Bayonet

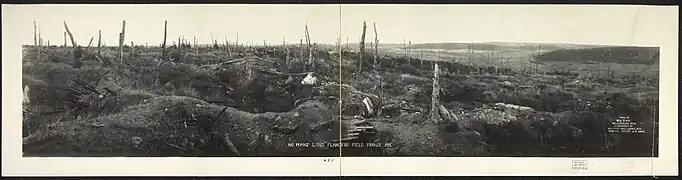
A stretch of no man's land in Flanders Fields, France, 1919

During the American Civil War (1861–1865) the bayonet was found to be responsible for less than 1% of battlefield casualties, a hallmark of modern warfare. The use of bayonet charges to force the enemy to retreat was very successful in numerous small unit engagements at short range in the American Civil War, as most troops would retreat when charged while reloading. Although such charges inflicted few casualties, they often decided short engagements, and tactical possession of important defensive ground features. Additionally, bayonet drill could be used to rally men temporarily unnerved by enemy fire.